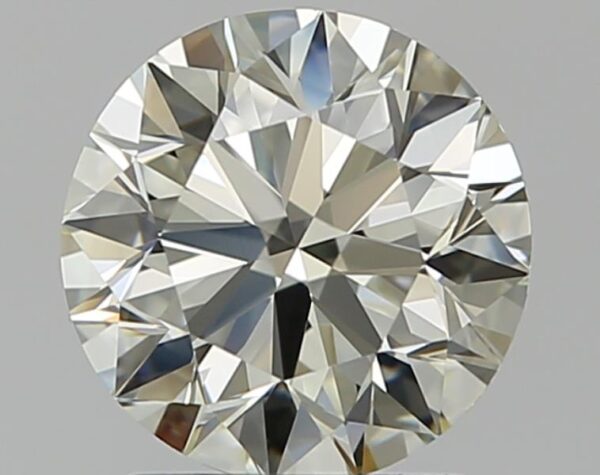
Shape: round
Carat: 1.5
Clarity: VVS2
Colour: M
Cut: EX
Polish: EX
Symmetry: EX
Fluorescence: N
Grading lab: GIA
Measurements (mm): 7.24 x 7.29 x 4.55